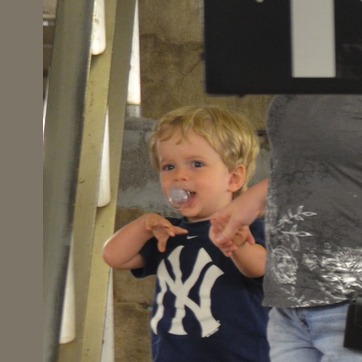
Material: skin